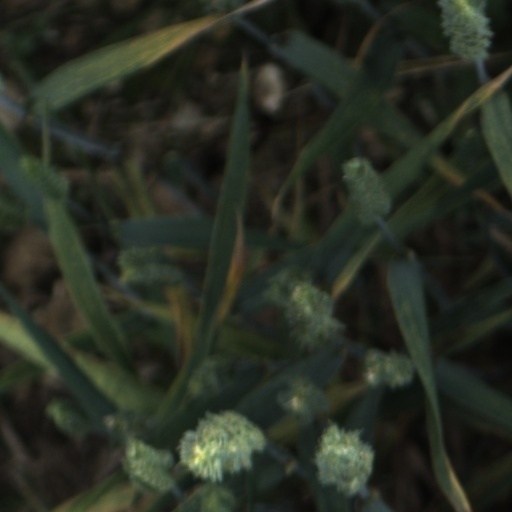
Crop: wheat